Jocelyn Willoughby

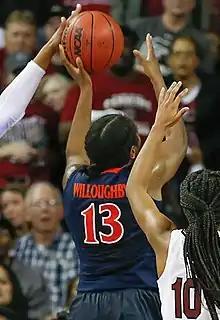

Jocelyn Willoughby (born March 25, 1998) is an American basketball player. She played college basketball for the University of Virginia Cavaliers of the Atlantic Coast Conference.